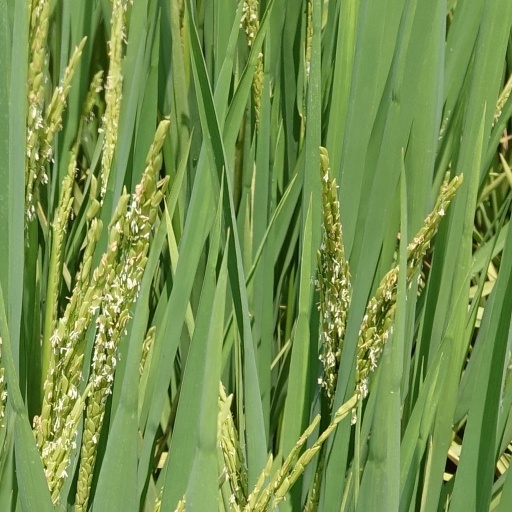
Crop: rice